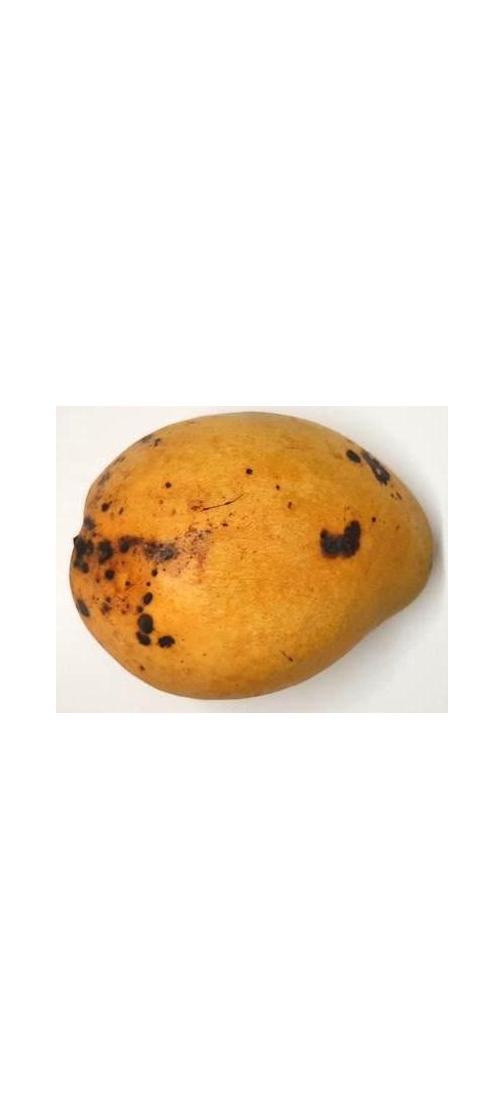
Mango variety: Bari-11